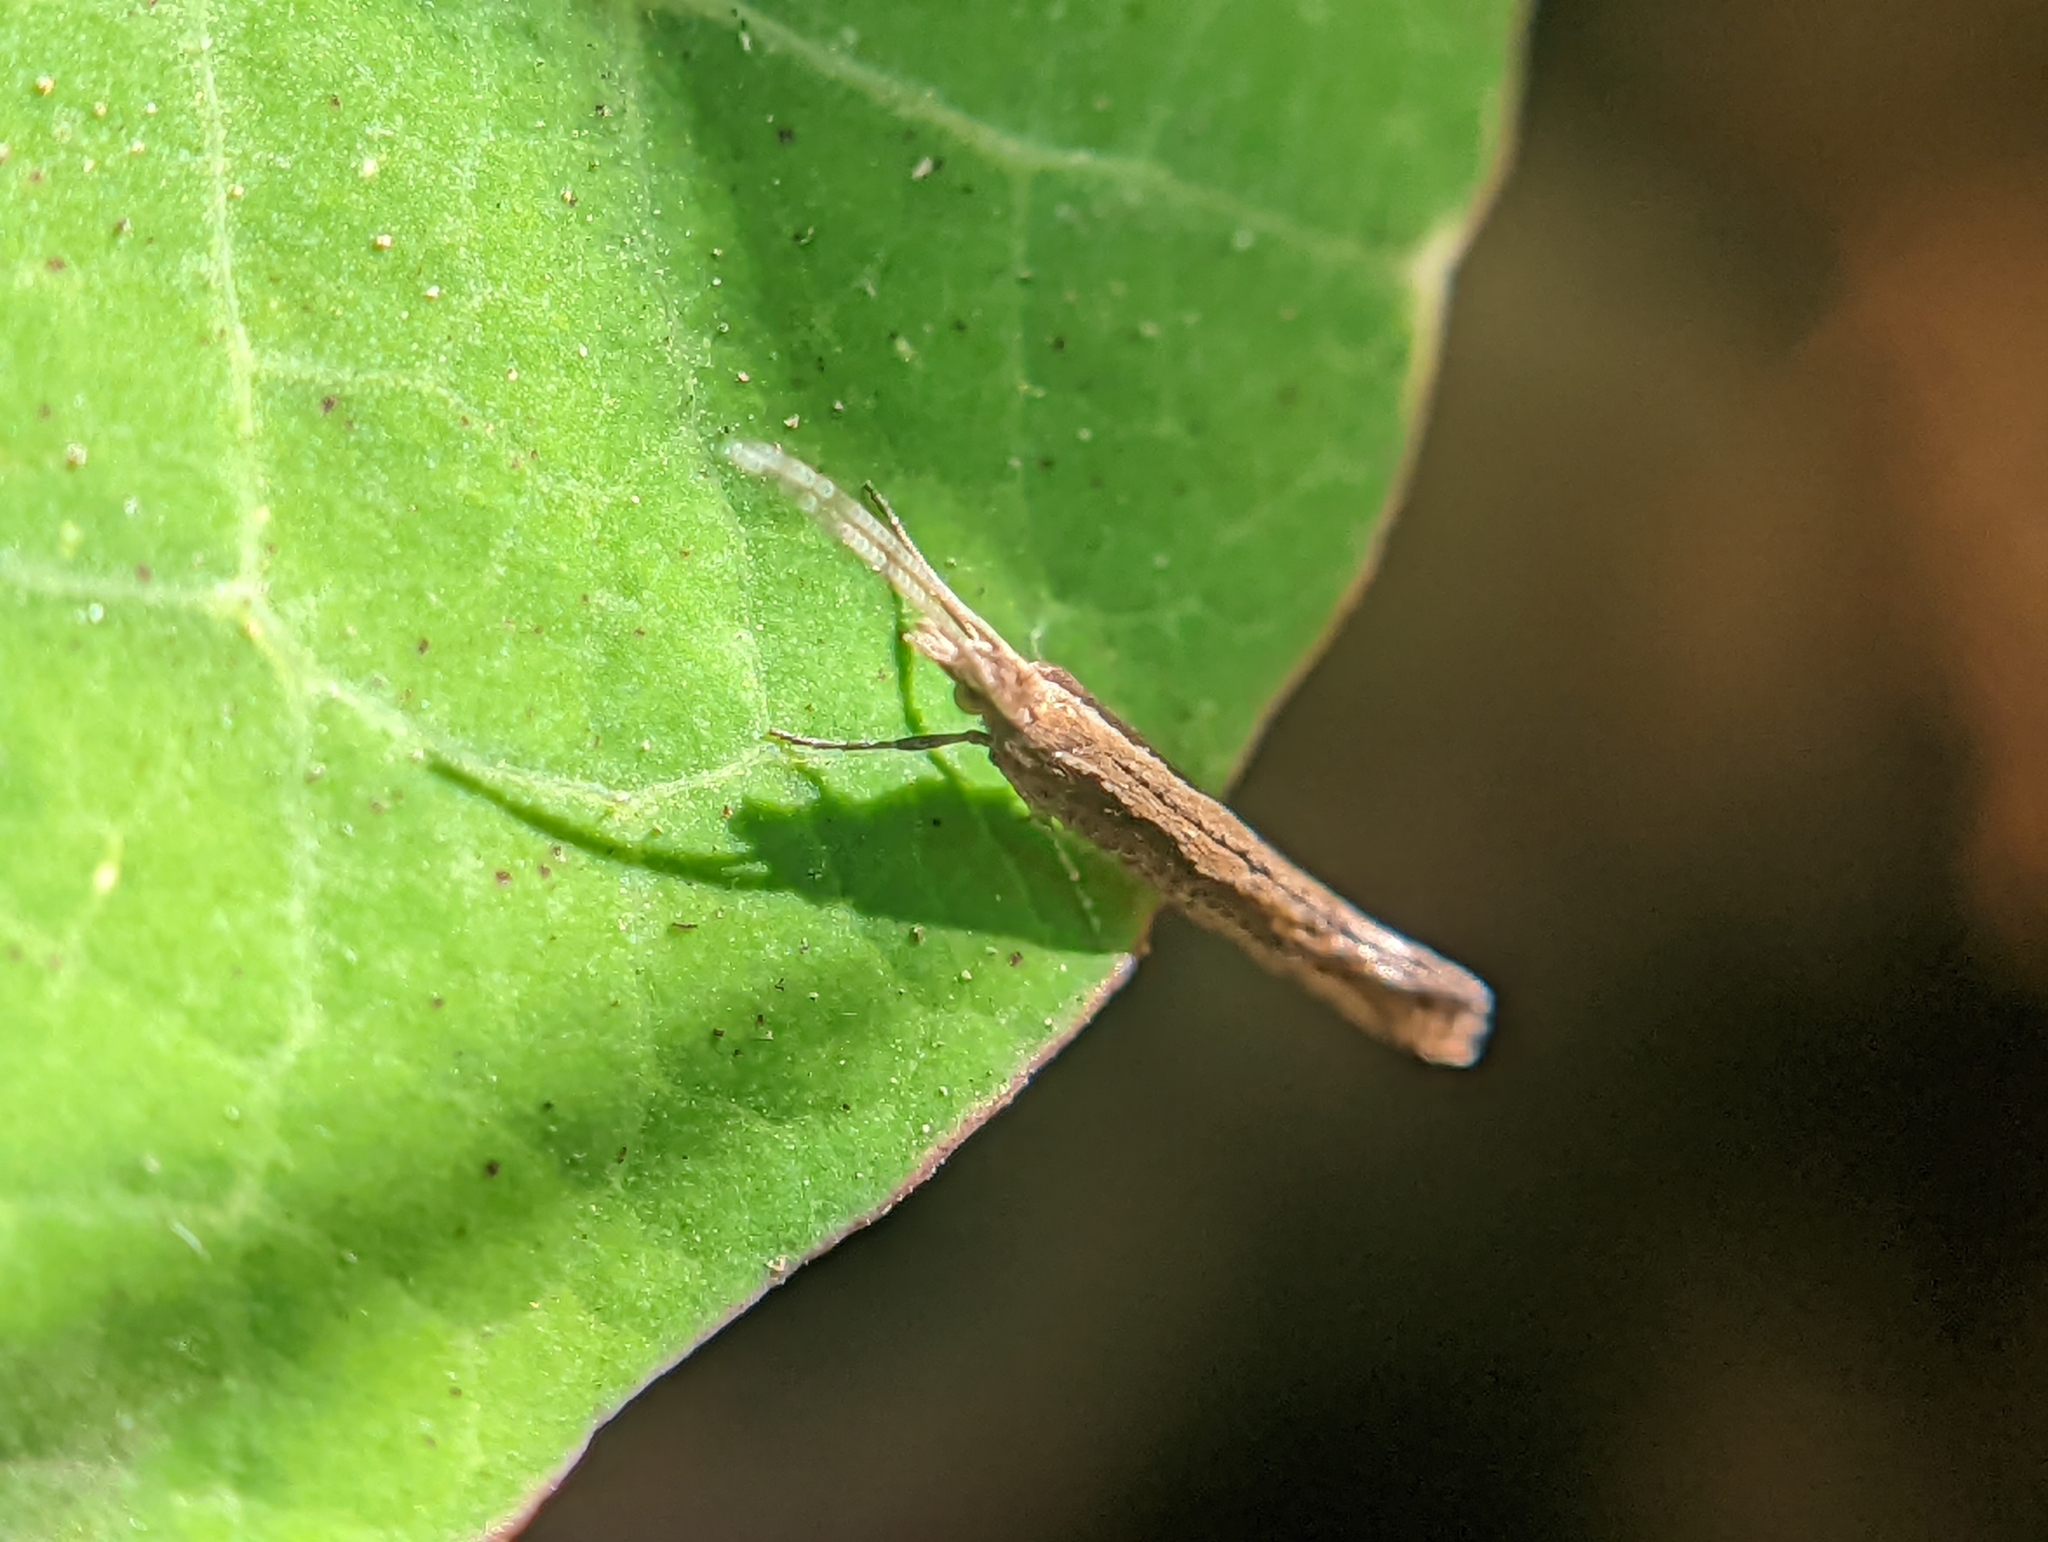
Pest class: diamondback_moth